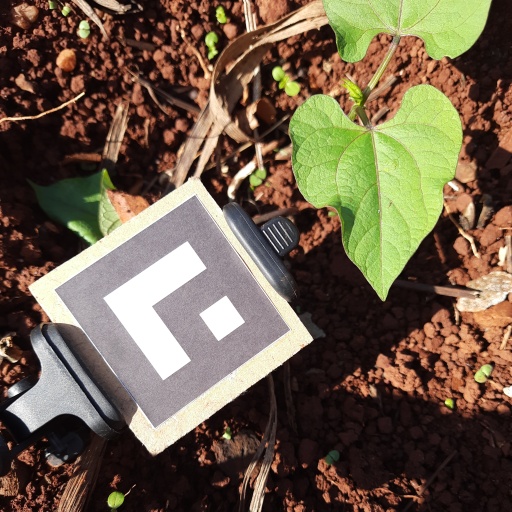
Observations: wavy surface, no eating holes, under sunlight